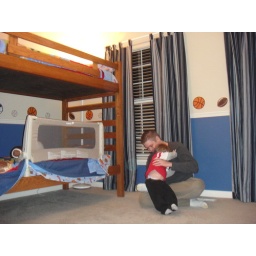
playing with dad in his big boy ball room